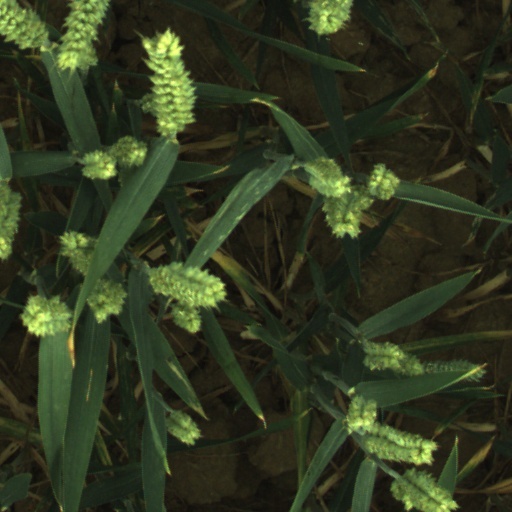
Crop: wheat